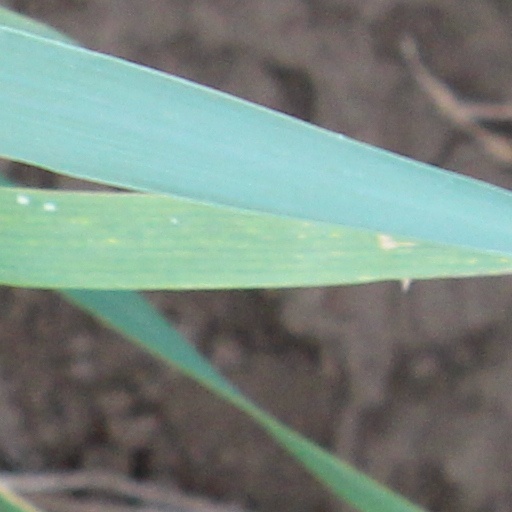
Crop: wheat